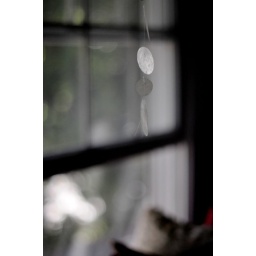
um, this is the hang-y thing in my window seat with the afternoon light...